Provinces of Cuba

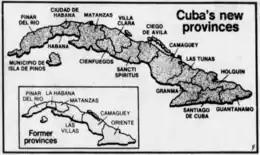
Cuba's provinces as of December 1976

In December 1976, the original six provinces were reconstituted into 14 provinces plus one special municipality: